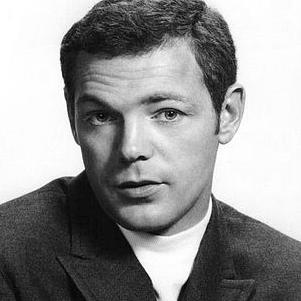
Age: 30